Albert Gleaves

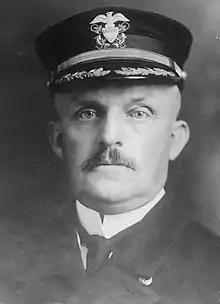
Gleaves in 1917

Albert Gleaves (January 1, 1858 – January 6, 1937) was a decorated admiral in the United States Navy, also notable as a naval historian.